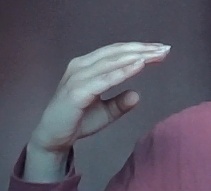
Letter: jeem